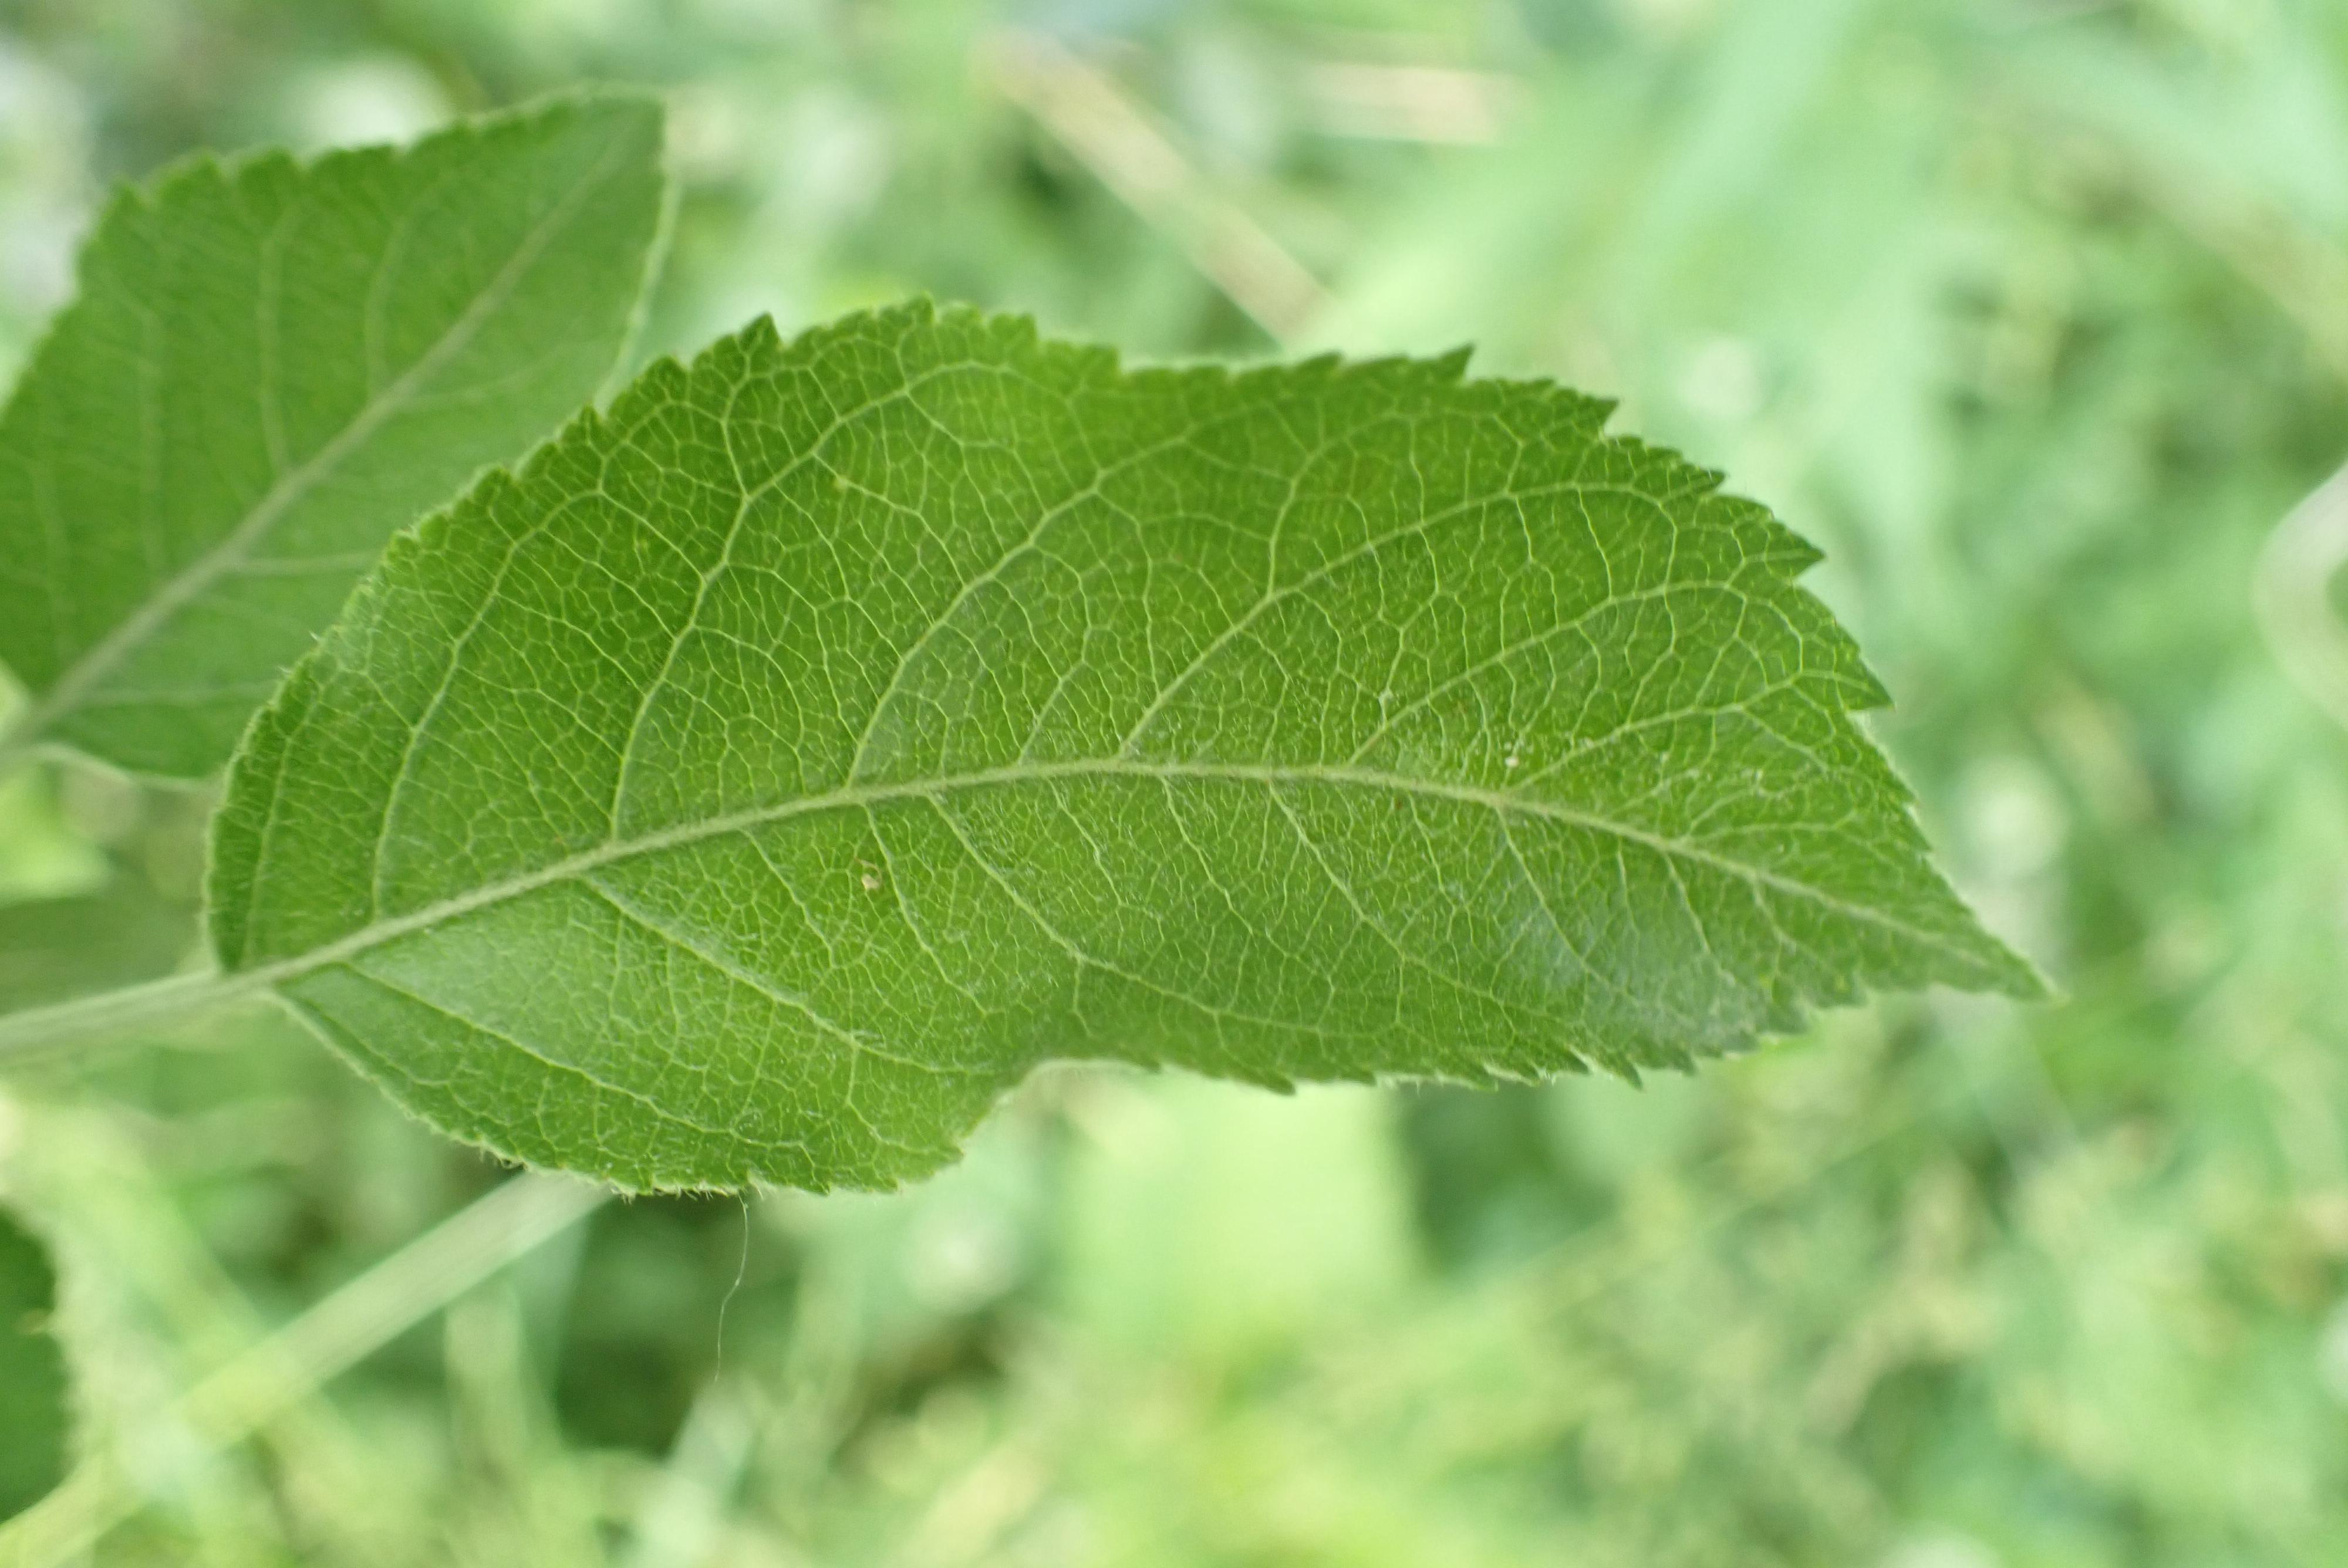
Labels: healthy